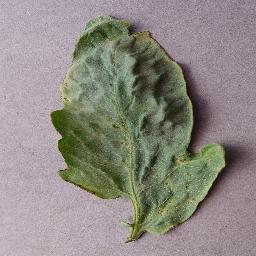
Label: Tomato___Target_Spot